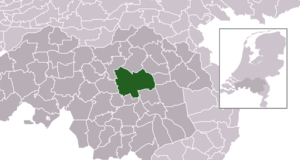
Meierijstad est une commune néerlandaise située dans l'est de la province de Brabant-Septentrional. La commune est créée le 1ᵉʳ janvier 2017 par la fusion des communes de Schijndel, Sint-Oedenrode et Veghel.
Cet article est une liste des communes des Pays-Bas. Depuis le 1ᵉʳ janvier 2019, il existe 355 communes, ainsi que trois communes à statut particulier, Bonaire, Saba et Saint-Eustache, créées des suites de la dissolution de la fédération des Antilles néerlandaises.